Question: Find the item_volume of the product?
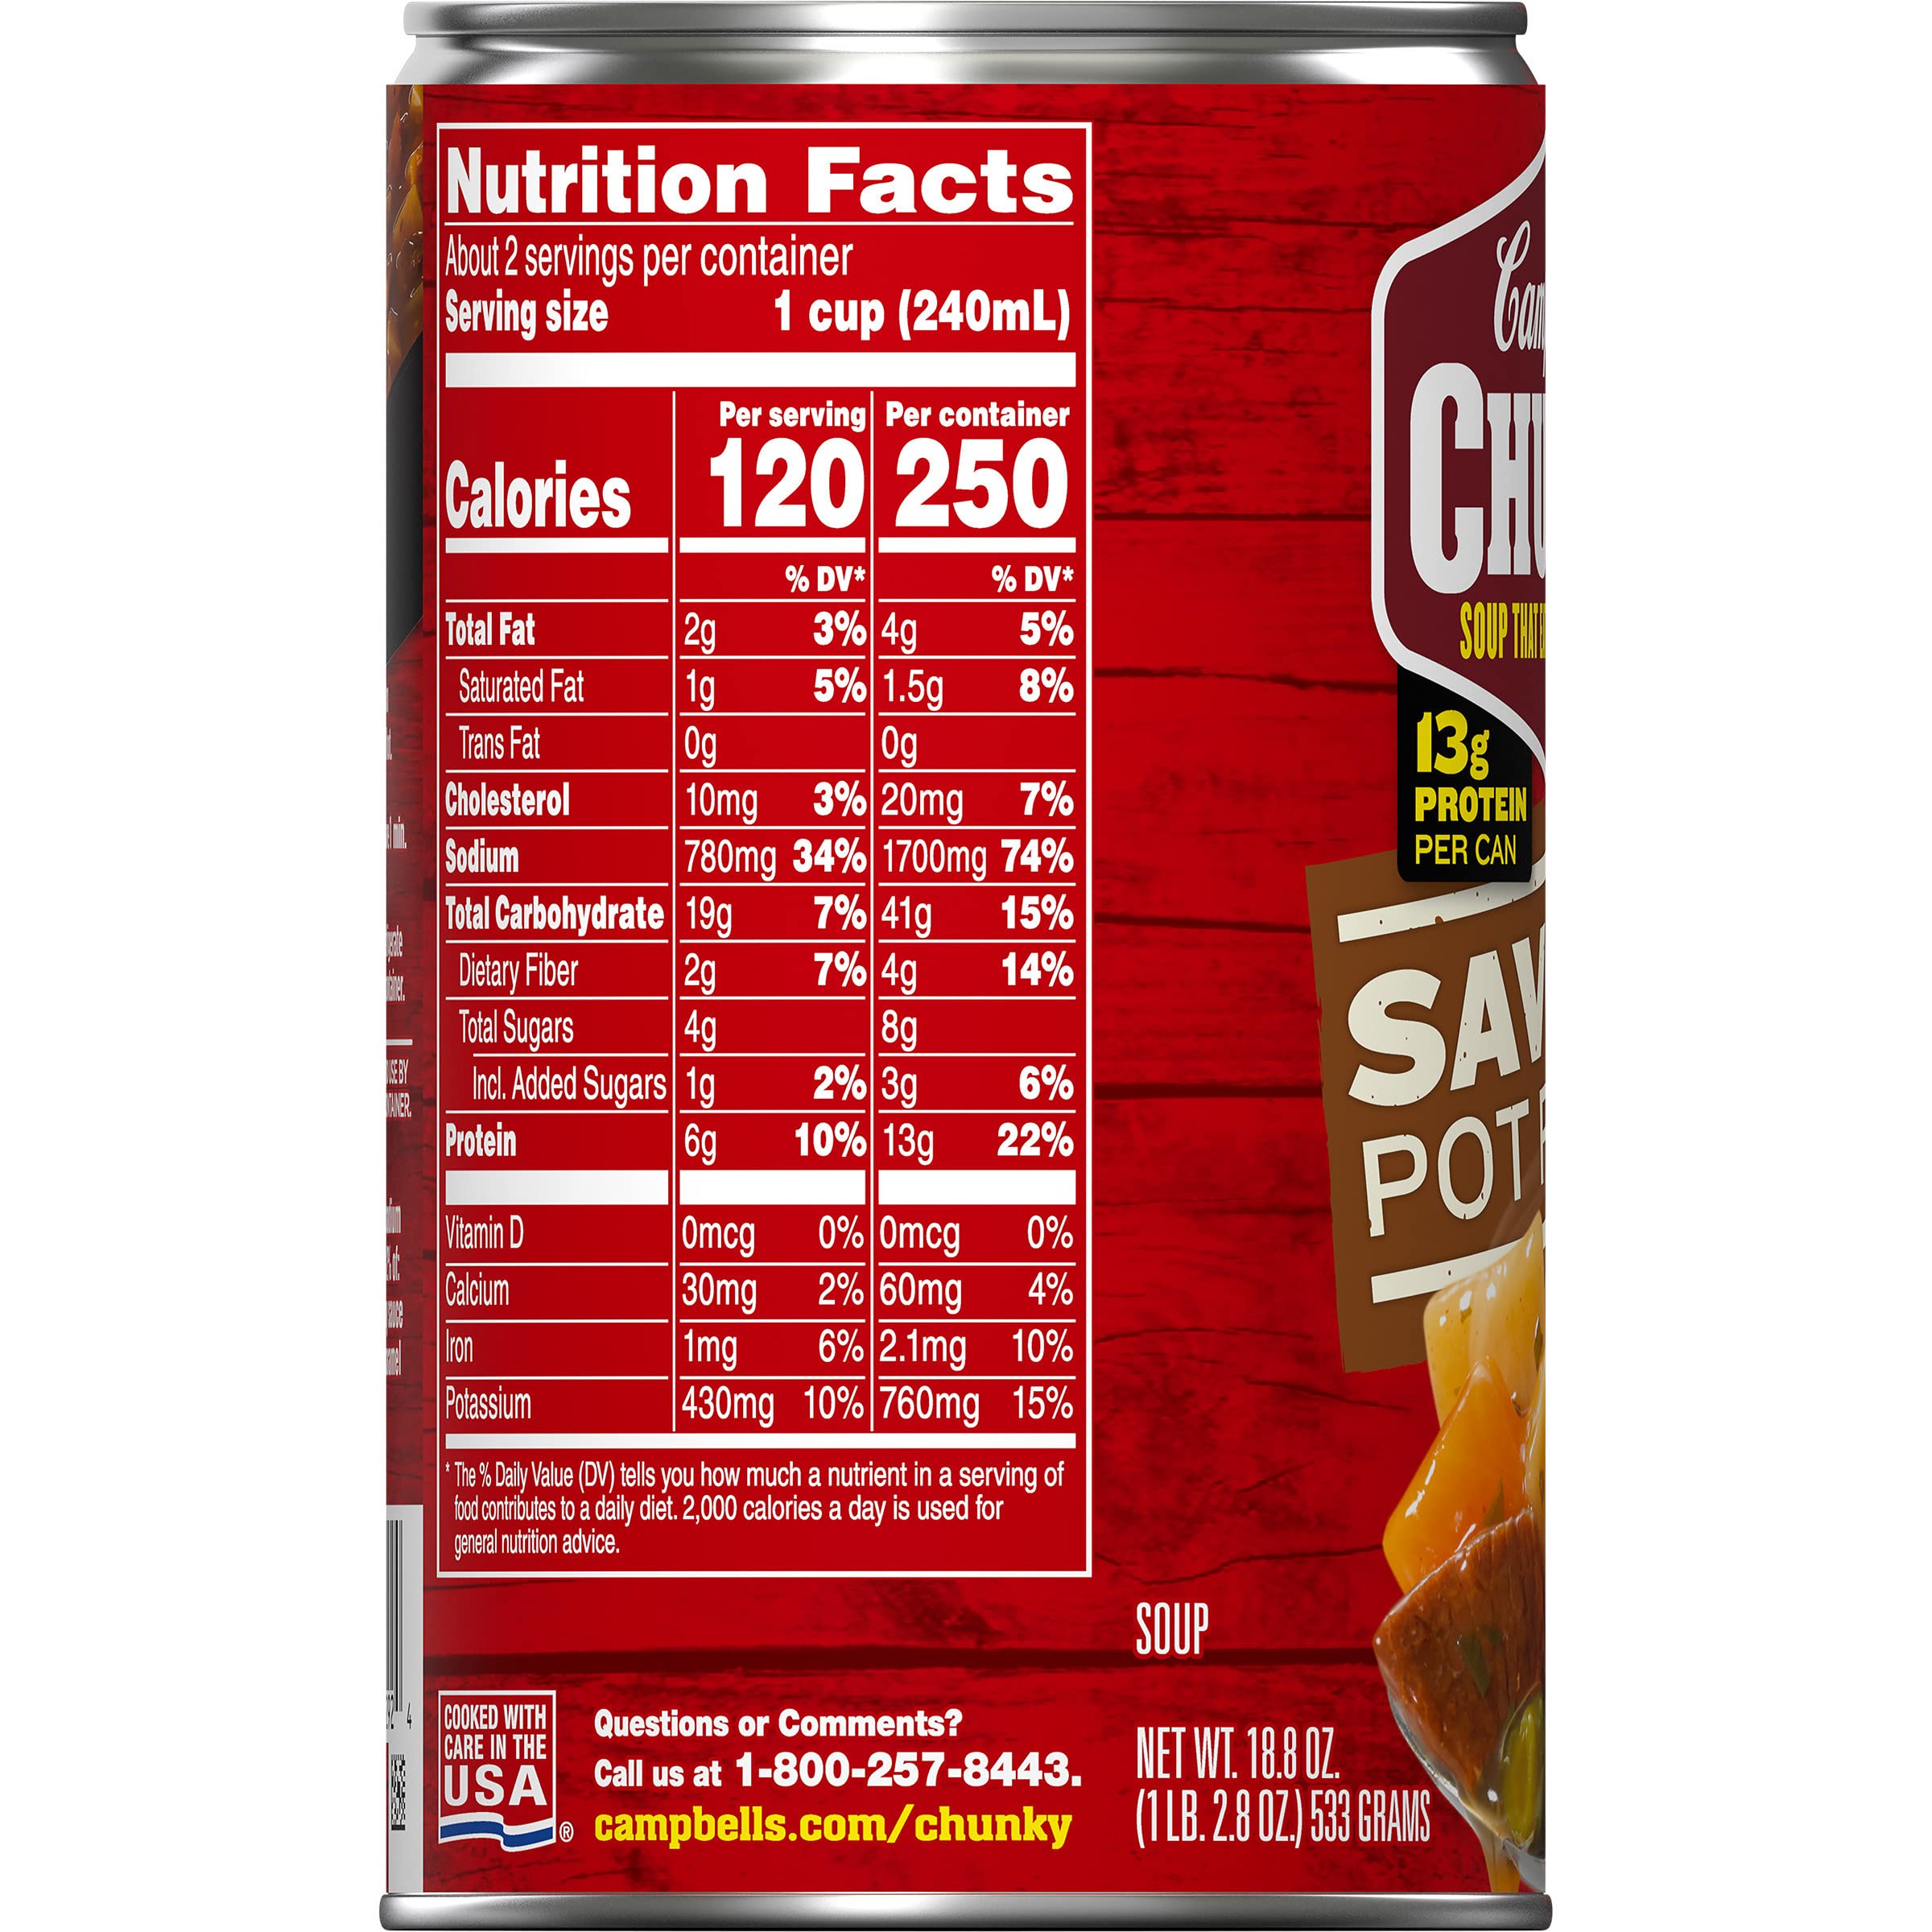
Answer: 240.0 millilitre